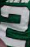
Number: 2